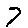
Label: 7